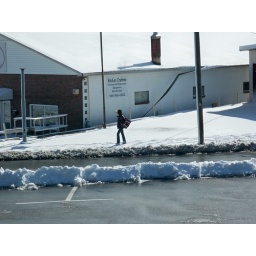
girl walking in the snow.